Bronislava Nijinska

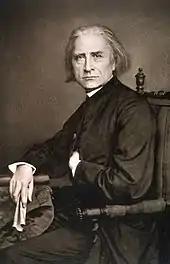
Franz Liszt, photo by Hanfstaengl, 1867

Popular passion for sport caused Cocteau to first conceive of a 'beach ballet'. The work also provided a prize role for the athletic Anton Dolin, whose "acrobatics astonished and delighted the audience." When he left the company, however, no one as capable could be found for the role, causing the ballet to be dropped.